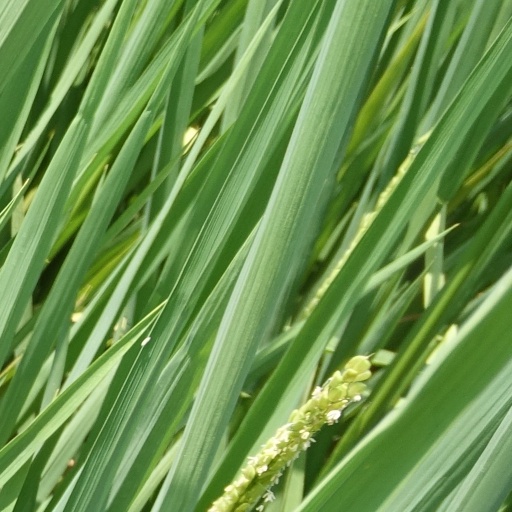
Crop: rice